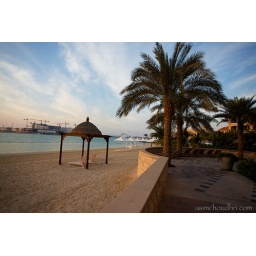
palm trees by the beach at the shangri-la hotel/resort in abu dhabi...